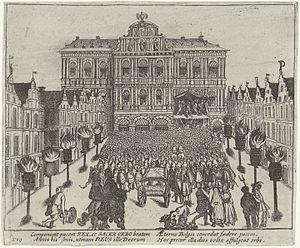
1609 est une année commune commençant un jeudi.
La Trêve de douze ans est le nom de la période de cessez-le-feu de 1609 à 1621 pendant la guerre de Quatre-Vingts Ans, entre les Provinces-Unies qui contrôlent les États du Nord des Pays-Bas et l'Espagne qui contrôle les États du Sud.